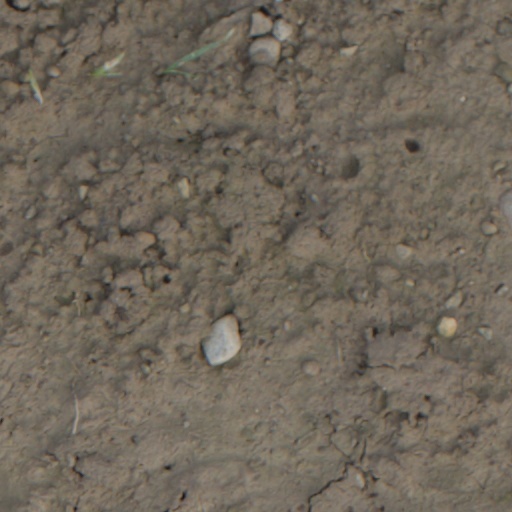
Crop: wheat